BBC South East

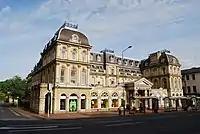
The Great Hall, Tunbridge Wells

The regional broadcasting centre is based in Tunbridge Wells, Kent with local radio studios and television bureaux located in Brighton and Guildford. BBC South East is the only one of the BBC regions not based in a major city.